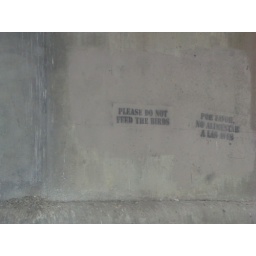
Downtown. The ground was COVERED in bird shit.